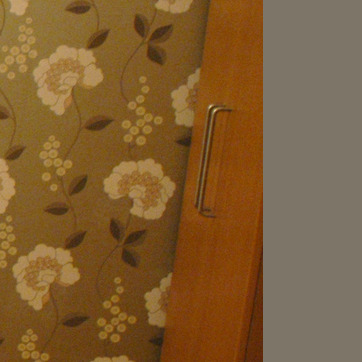
Material: wallpaper